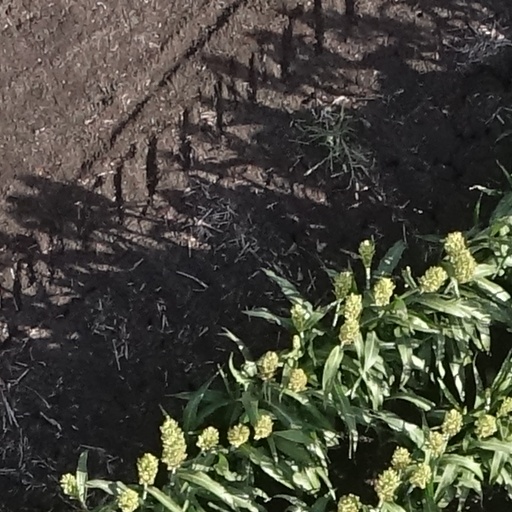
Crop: sorghum